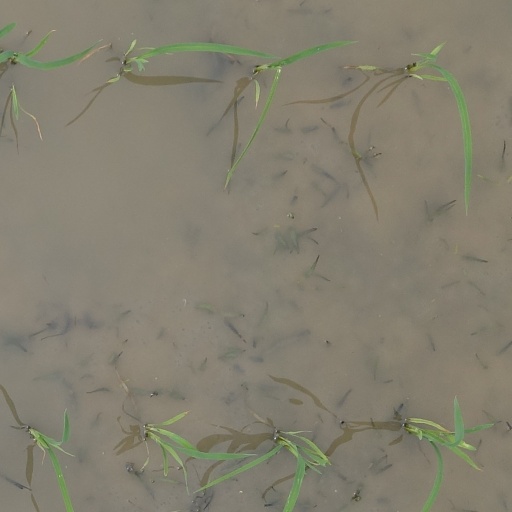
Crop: rice